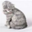
Label: cat